Philippine Expedition of the USS Albatross

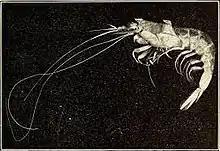
A marine isopod collected in the Philippines expedition 1907-08

This list is pulled from the works of Fenner Chace and only includes the name of the groups. There are several species in each group listed.